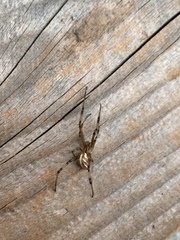
Species: Lactrodectus_hesperus